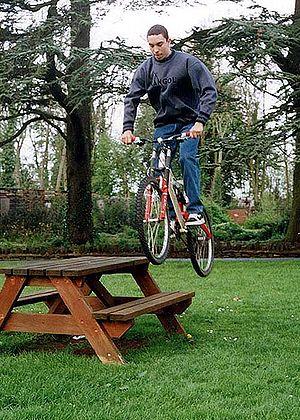
Le bunny hop est une technique de franchissement d'obstacle à bicyclette, particulièrement dans les disciplines de cyclo-cross, bmx et VTT.